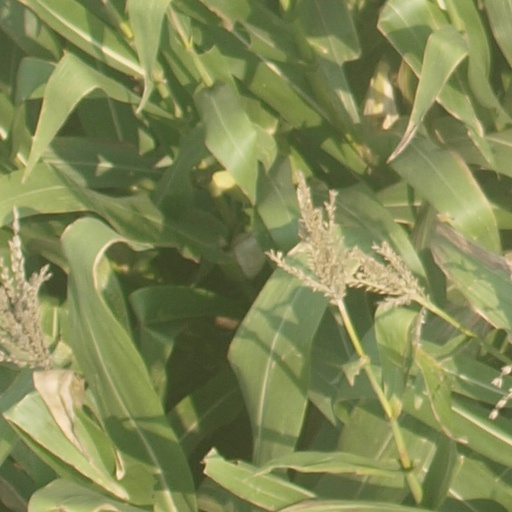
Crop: maize; corn